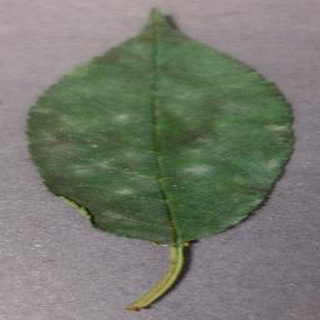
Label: cherry_powdery_mildew